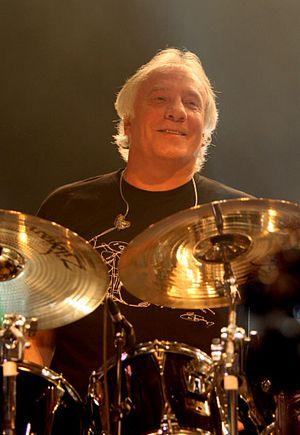
Ian Mosley est un batteur britannique né le 16 juin 1953 à Londres, qui joua avec le groupe britannique Marillion.